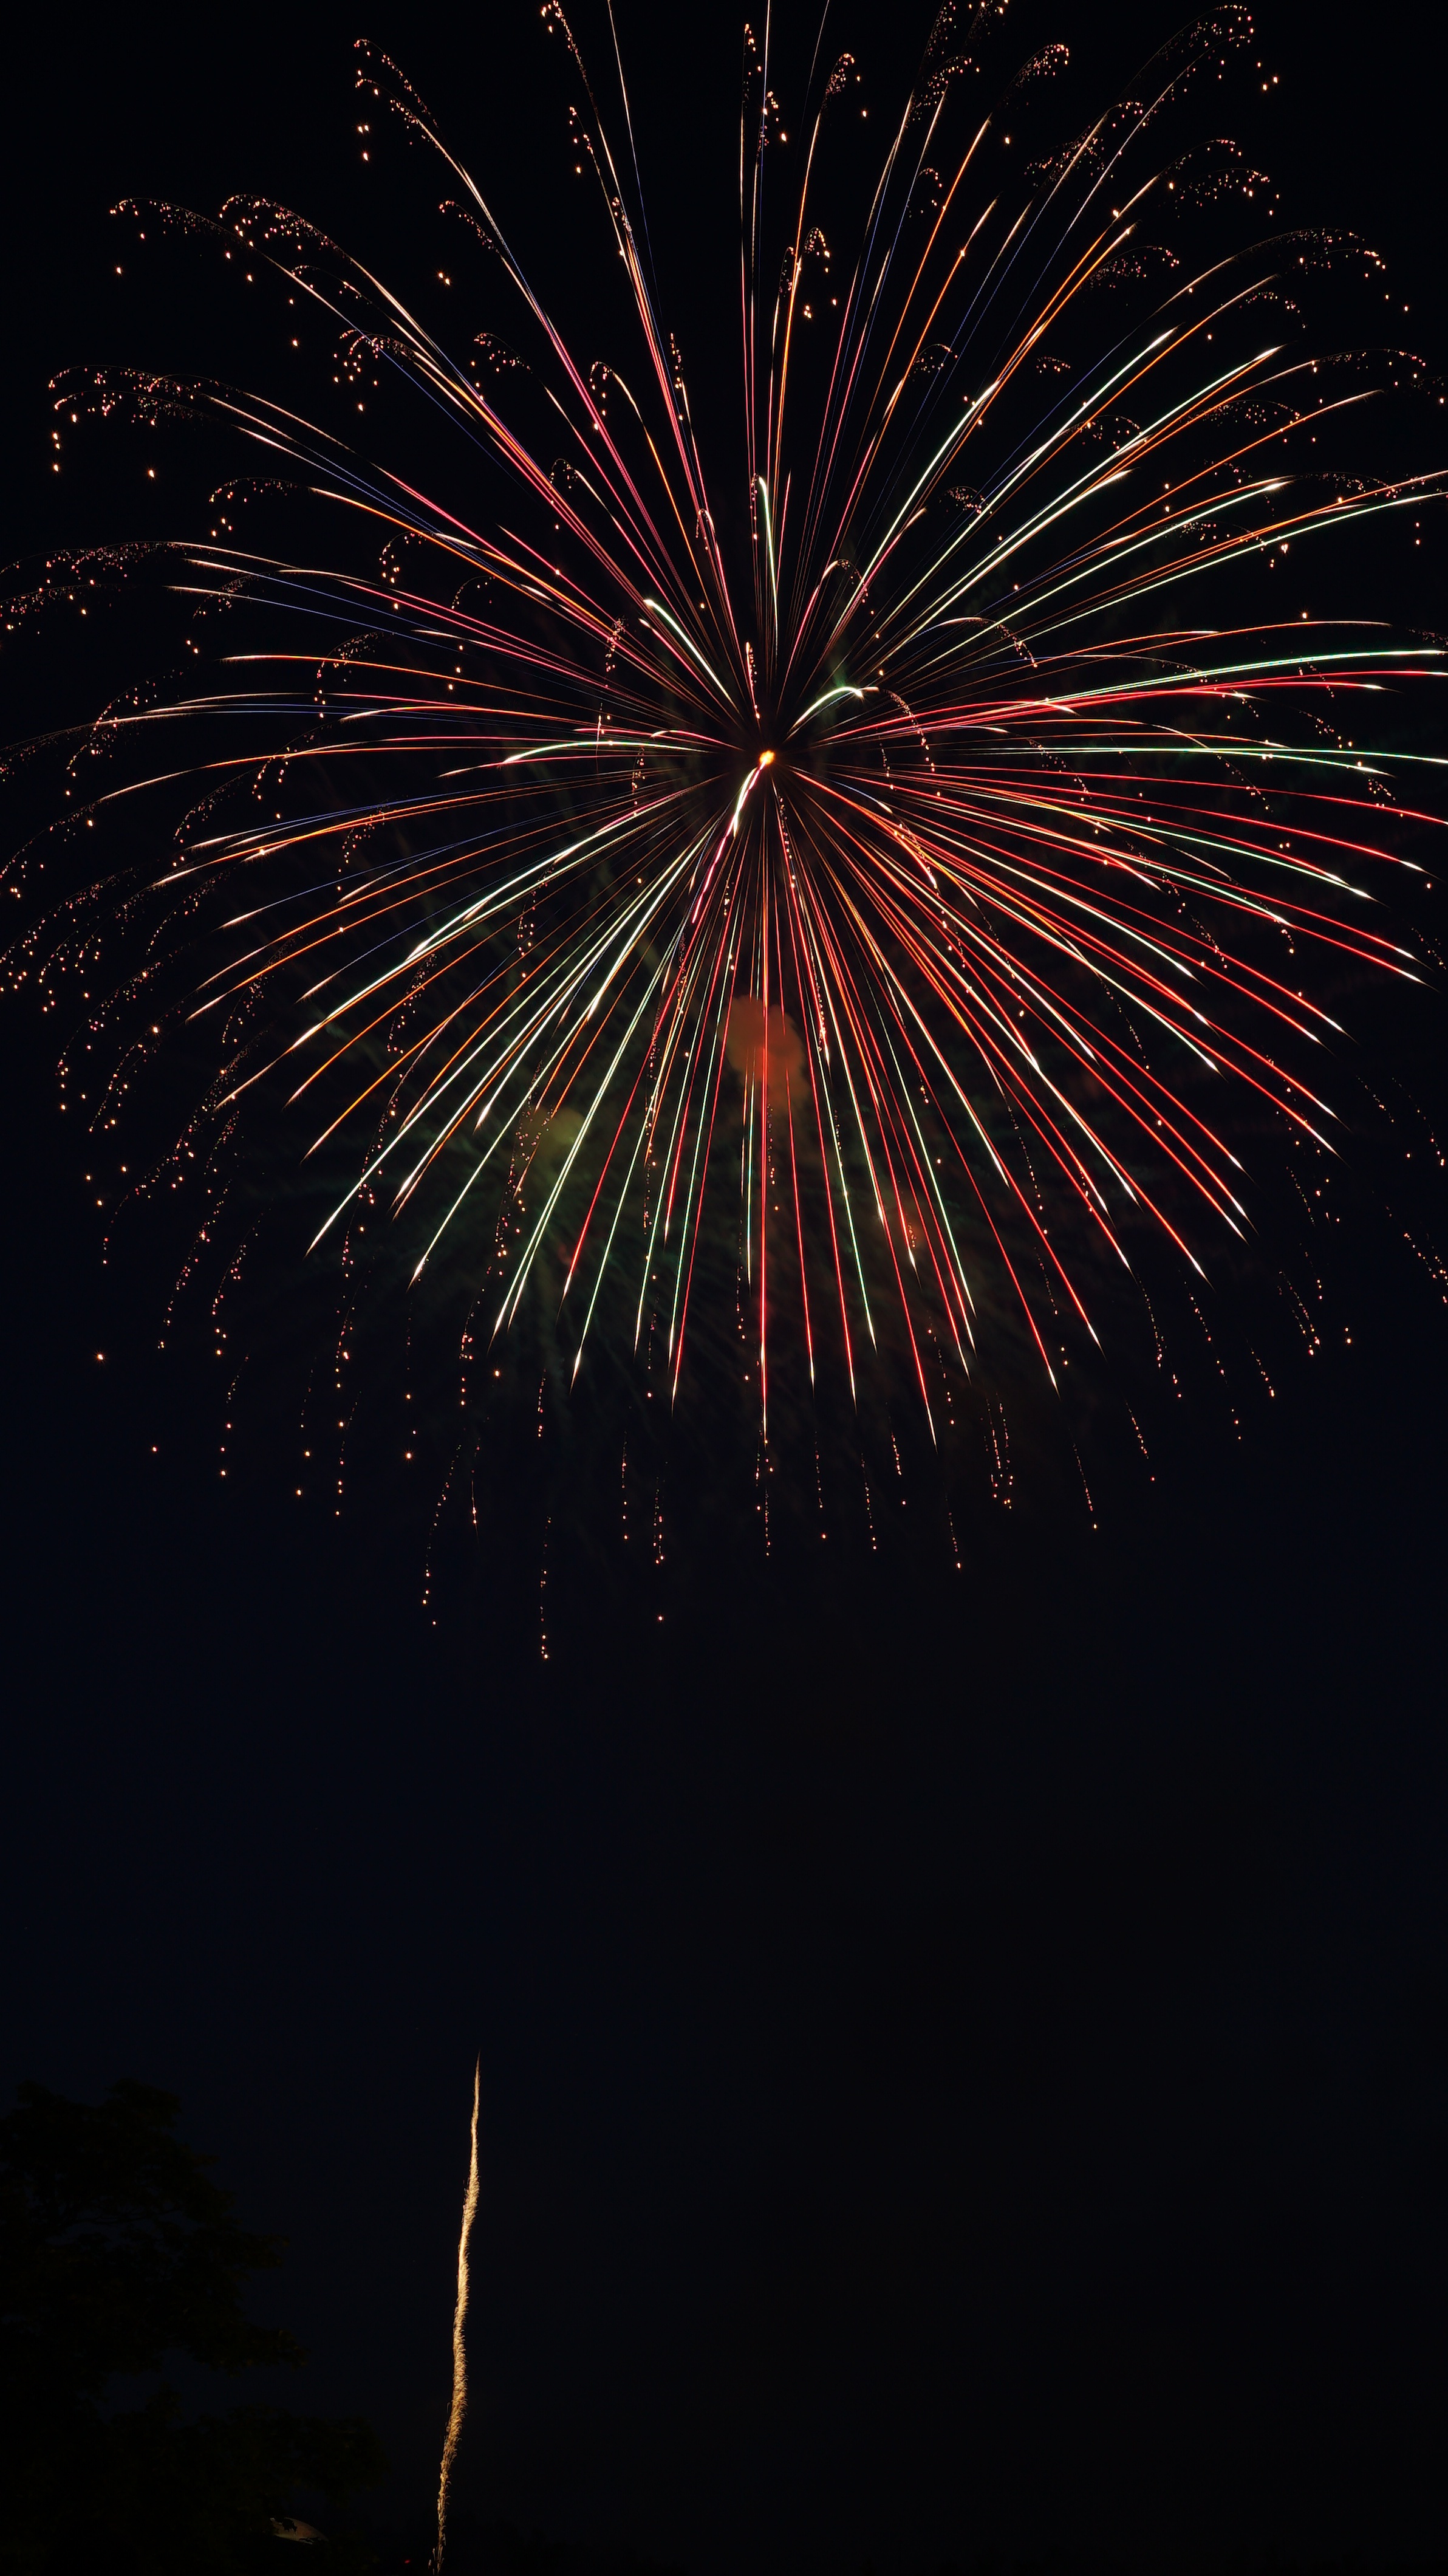
light, night, recreation, night sky, fireworks, illustration, event, summer in japan, outdoor recreation